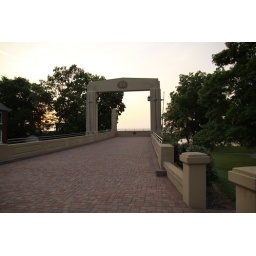
Entrance to old Mississippi river bridge in downtown Cape Girardeau Missouri.